Sania Mirza

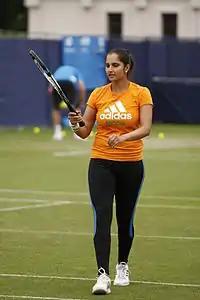
Mirza practicing at the 2014 Eastbourne International

Mirza lost in the early rounds of the Australian Open and its warm-up tournaments. Following that, she received wildcards to play in the Dubai Open and the Qatar Open. She made the second rounds of both events, falling to Ayumi Morita and Jelena Janković, respectively. She also was the quarterfinalist in doubles at both, with Elena Vesnina. At the Premier Mandatory events in March, Mirza made the second rounds in both. In doubles, she won her first Premier Mandatory title at Indian Wells, with Vesnina, defeating Bethanie Mattek-Sands and Meghann Shaughnessy.